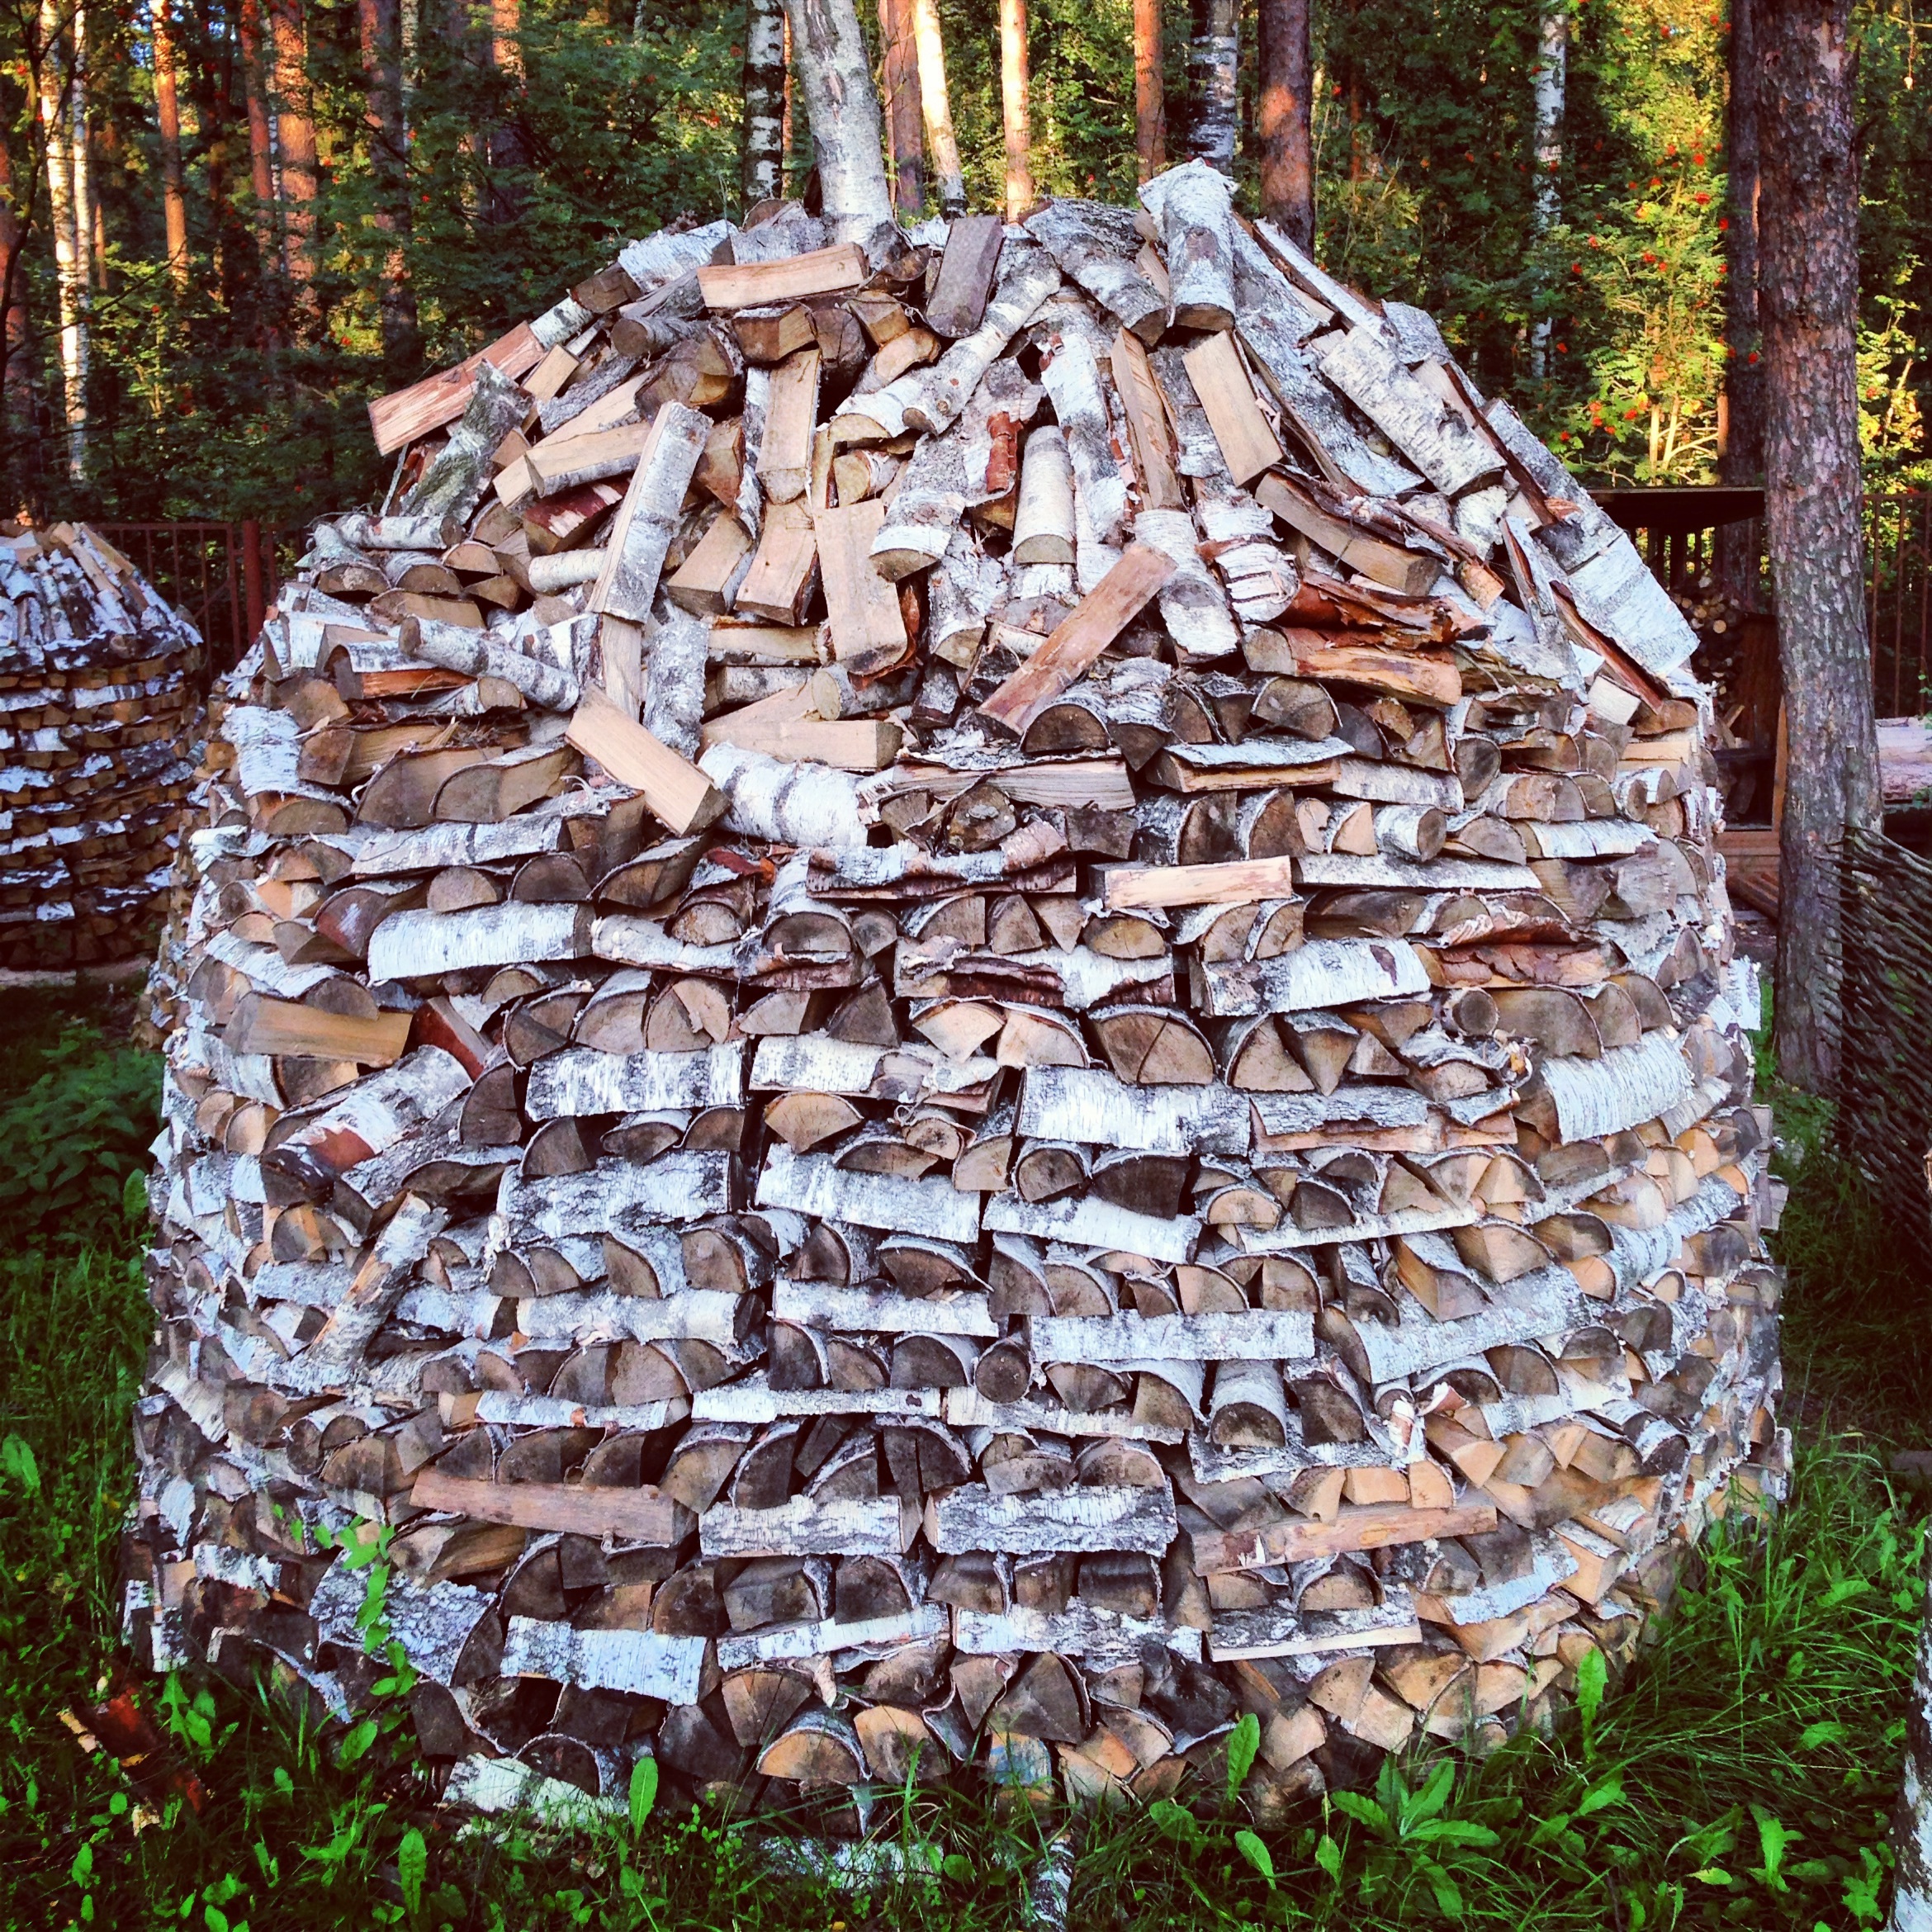
tree, forest, rock, wood, trunk, wall, flame, stone wall, firewood, outdoors, ruins, boulder, woodland, oven, archaeological site, woody plant